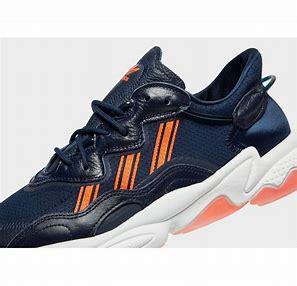
Brand: Adidas
Model: Ozweego